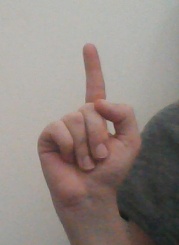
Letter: bb